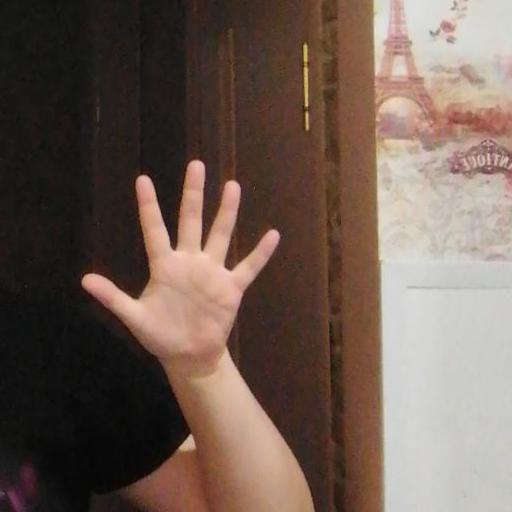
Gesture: palm